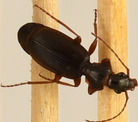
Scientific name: Cymindis cribricollis
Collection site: Dakota Coteau Field Site NEON (DCFS), plot DCFS_013